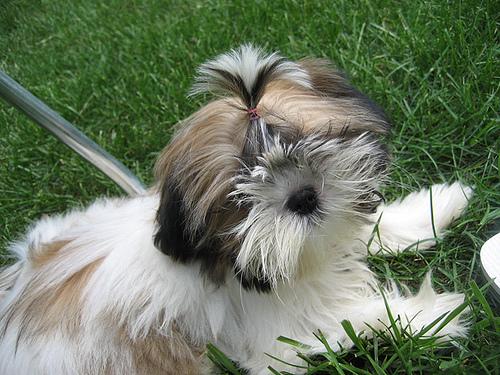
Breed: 203-n000021-Tibetan_terrier